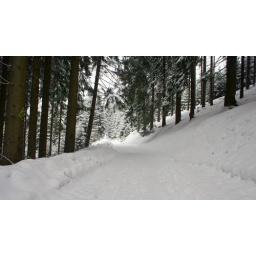
white road in the woods